West Linn, Oregon

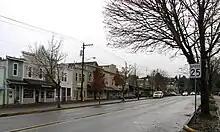
Historic Willamette Business District

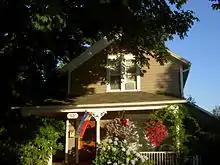
Historic Gothic Revival house, Willamette District

The median income for a household in the city was $72,010, and the median income for a family was $83,252 (These figures had risen to $94,844 and $108,821 respectively as of a 2007 estimate). Males had a median income of $61,458 versus $38,733 for females. The per capita income for the city was $34,671, among the state's top five. About 2.9% of families and 3.9% of the population were below the poverty line, including 3.6% of those under age 18 and 4.2% of those age 65 or over.